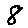
Label: 8